Military district

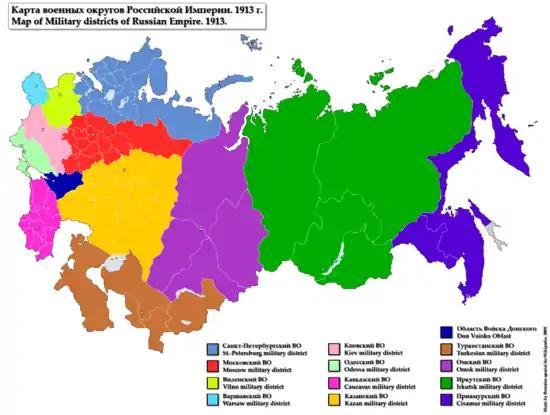
Military districts of the Russian Empire in 1913

The Russian Empire's military district ("voyenny okrug") was a territorial association of military units, formations, military schools, and various local military establishments. This territorial division type was utilized in Imperial Russia, USSR and is currently in use in Russian Federation.